Kyiv

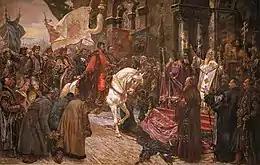
"The Entrance of Bohdan Khmelnytsky to Kyiv in 1649" by Mykola Ivasyuk (1865–1937) depicts events after the Khmelnytsky Uprising against Polish domination.

The city of Kyiv stood on the trade route between the Varangians and the Greeks. In 968 the nomadic Pechenegs attacked and then besieged the city. By 1000 CE the city had a population of 45,000.